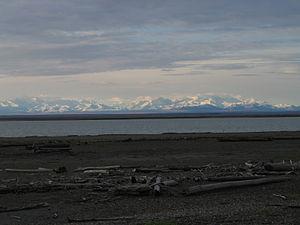
La chaine Brooks depuis Arey Island sur l'Alaska North Slope, côte arctique de l'Alaska
Le lagon Arey est une baie sur la côte arctique de l'Alaska. Elle mesure environ 11 km de long et est bordée au nord sur toute sa longueur par Arey Island, un banc de sable, au sud par la côte de l'Alaska North Slope et à l'ouest par Barter Island.